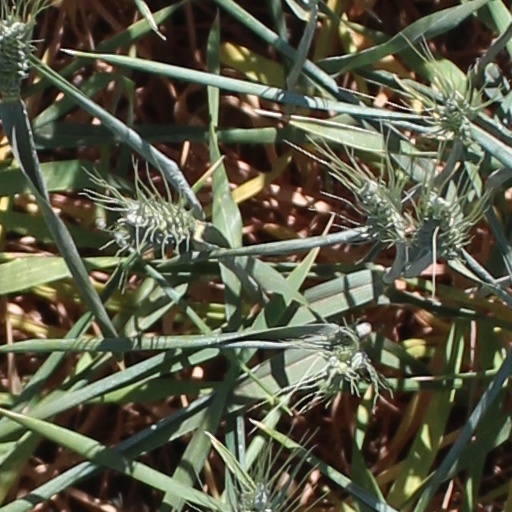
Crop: wheat